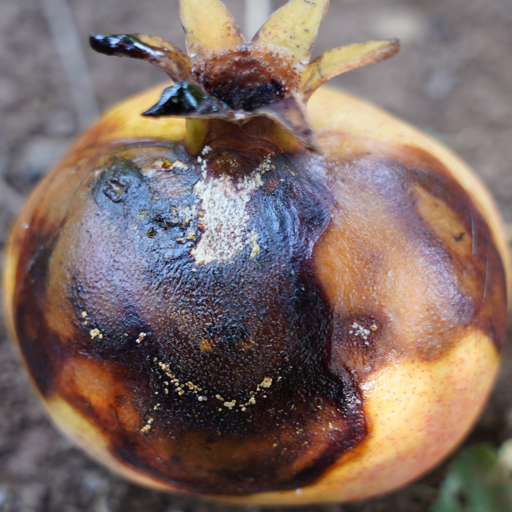
Label: Ectomyelois ceratoniae